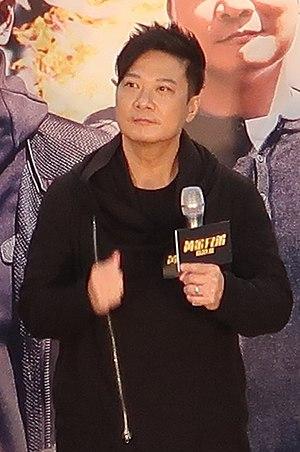
Chin Ka-lok, parfois crédité sous le nom de Chin Kar-lok, est un acteur et chorégraphe de scènes d'action hongkongais.